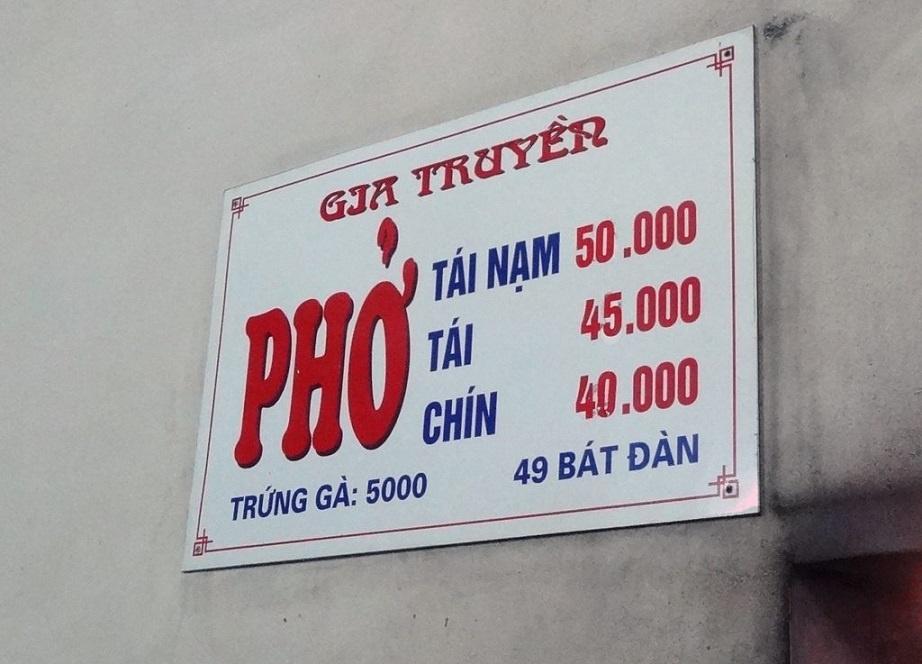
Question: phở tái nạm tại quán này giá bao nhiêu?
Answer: phở tái nạm tại quán này giá 50 000